Vavar

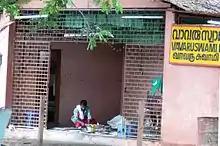
Vavarunada in Sabarimala

There is a shrine dedicated to Vavar in Sabarimala next to the main temple. As per Islamic teachings there is no idol, but just a carved stone slab symbolises the deity of Vavar. A green coloured silk cloth is hung across one of the three walls. The fourth side is open. An old sword is also kept near the wall. The main offering to Vavar is black pepper. A Muslim priest still performs the rituals today as he was a Muslim.